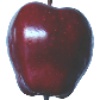
Label: red_delicious_apple